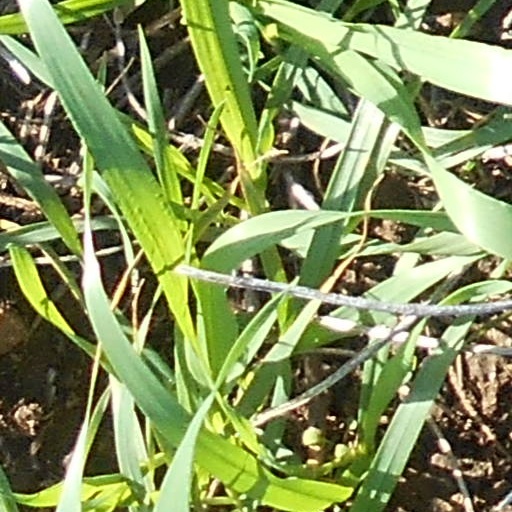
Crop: wheat